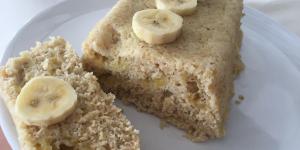
bizcocho al microondas fitness